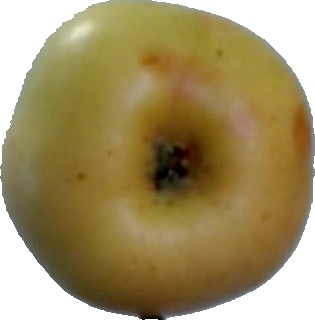
Label: apple_6